Rob Goldstone

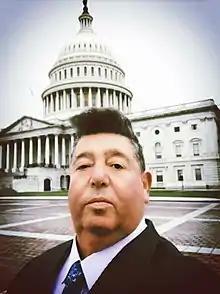
Goldstone in 2017

Robert Ian Goldstone (born 3 December 1960) is a British publicist, music manager, and former tabloid journalist who gained international attention for his activities during the 2016 American presidential election campaign.